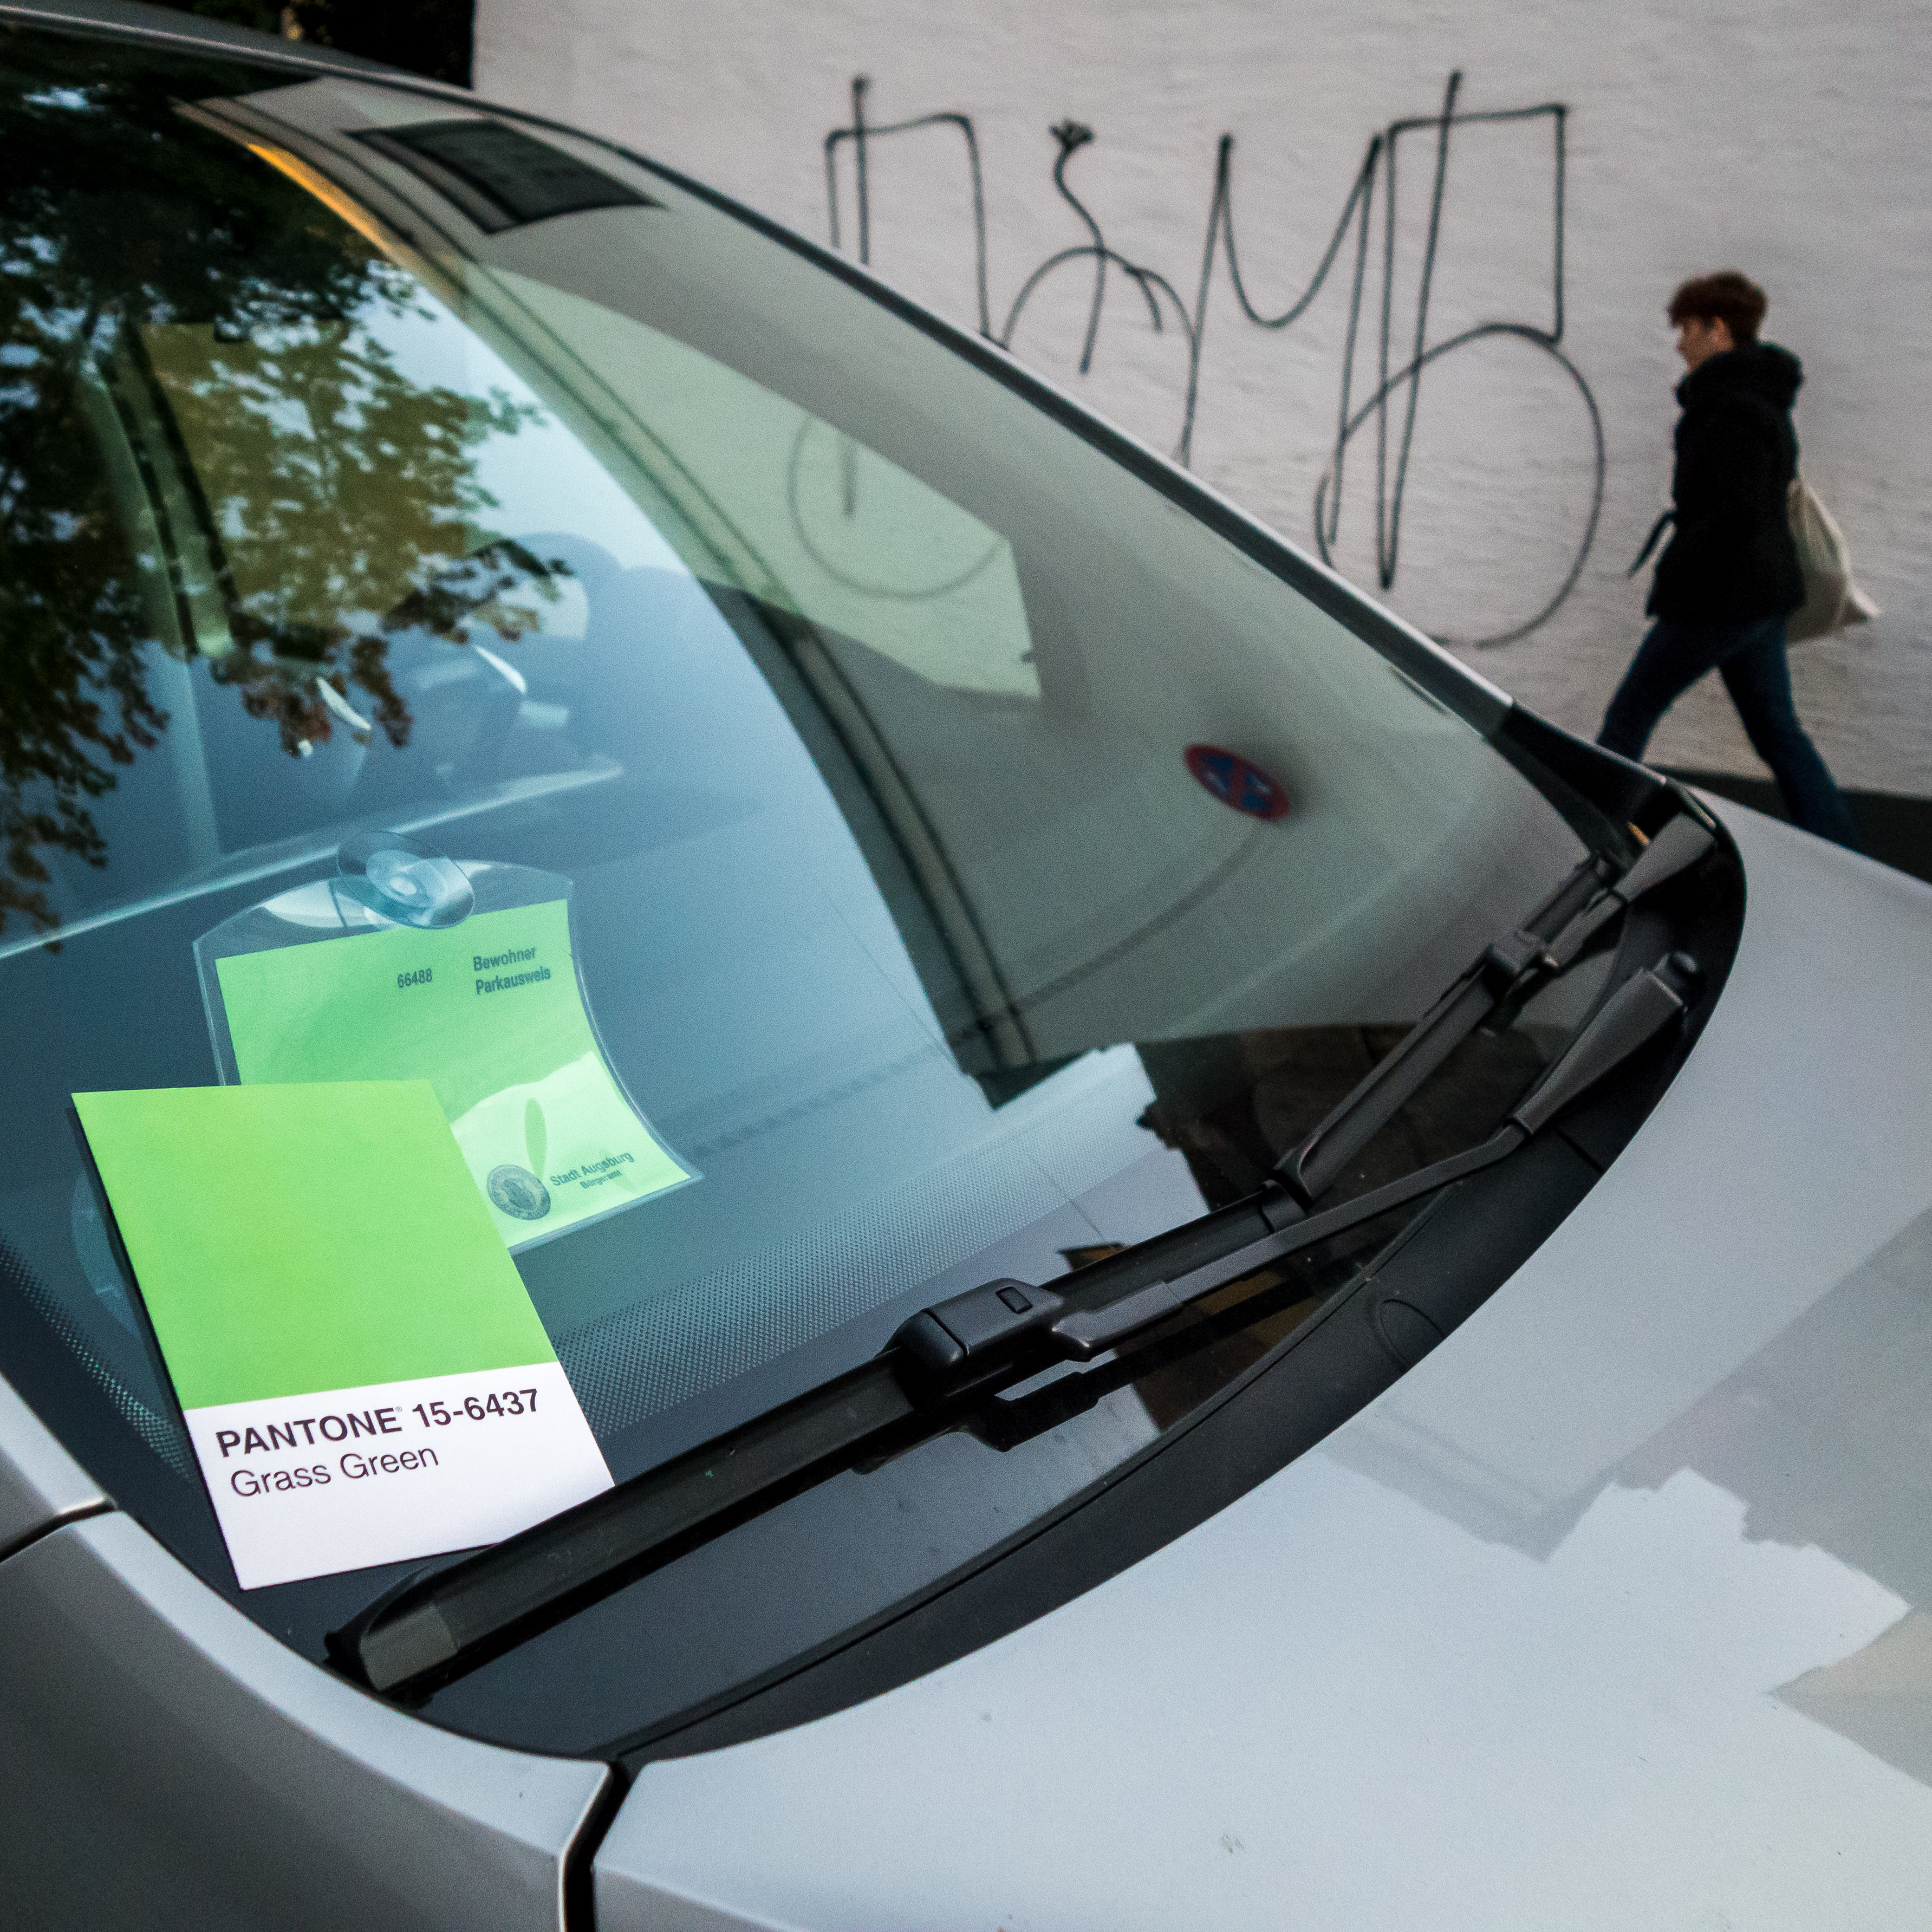
car, wheel, window, glass, driving, vehicle, windshield, bumper, rear view mirror, auto part, automobile make, automotive exterior, automotive design, automotive mirror, automotive window part